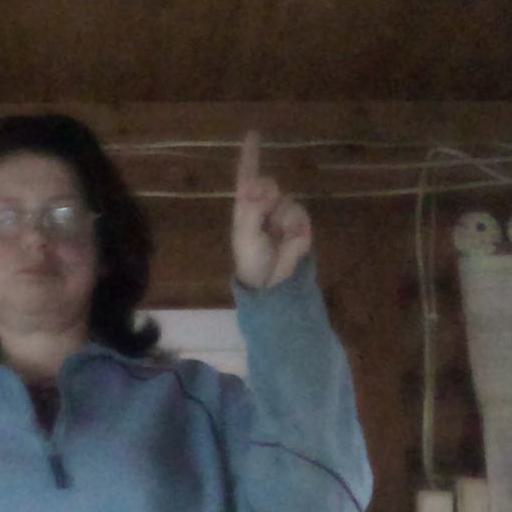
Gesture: one